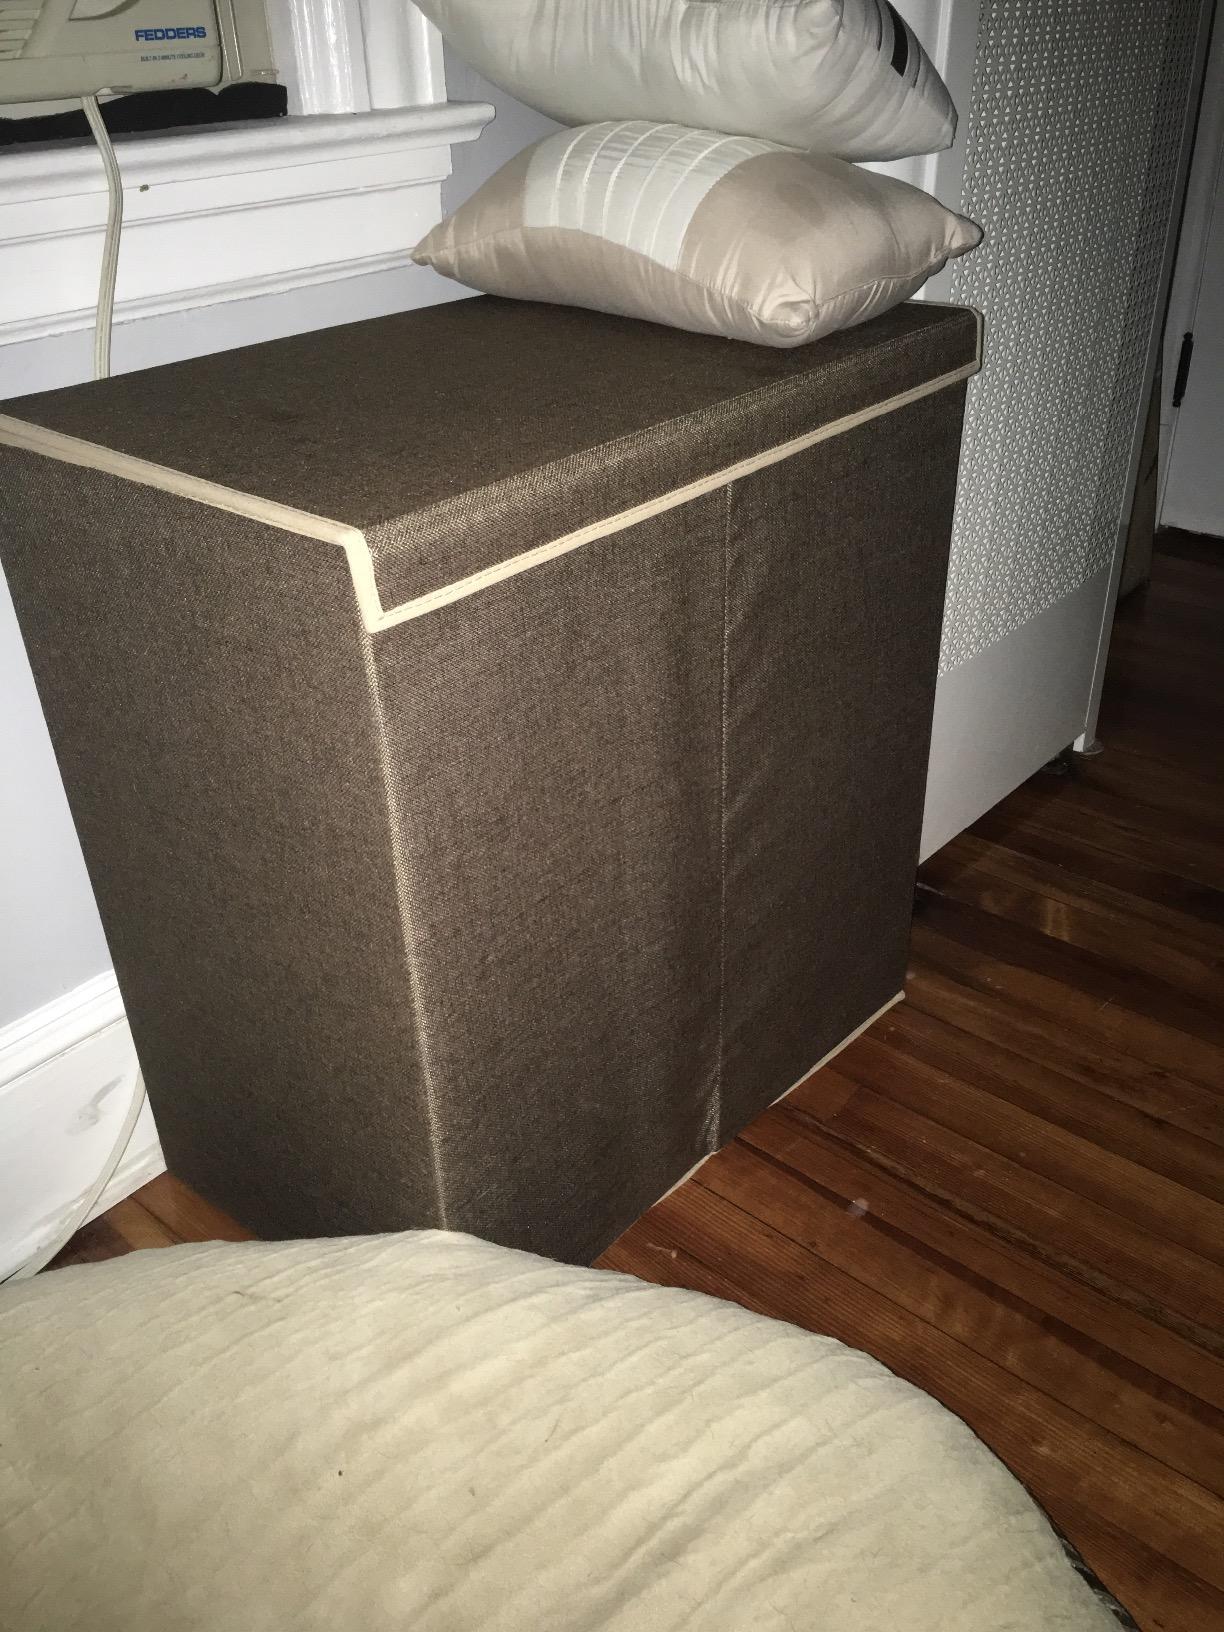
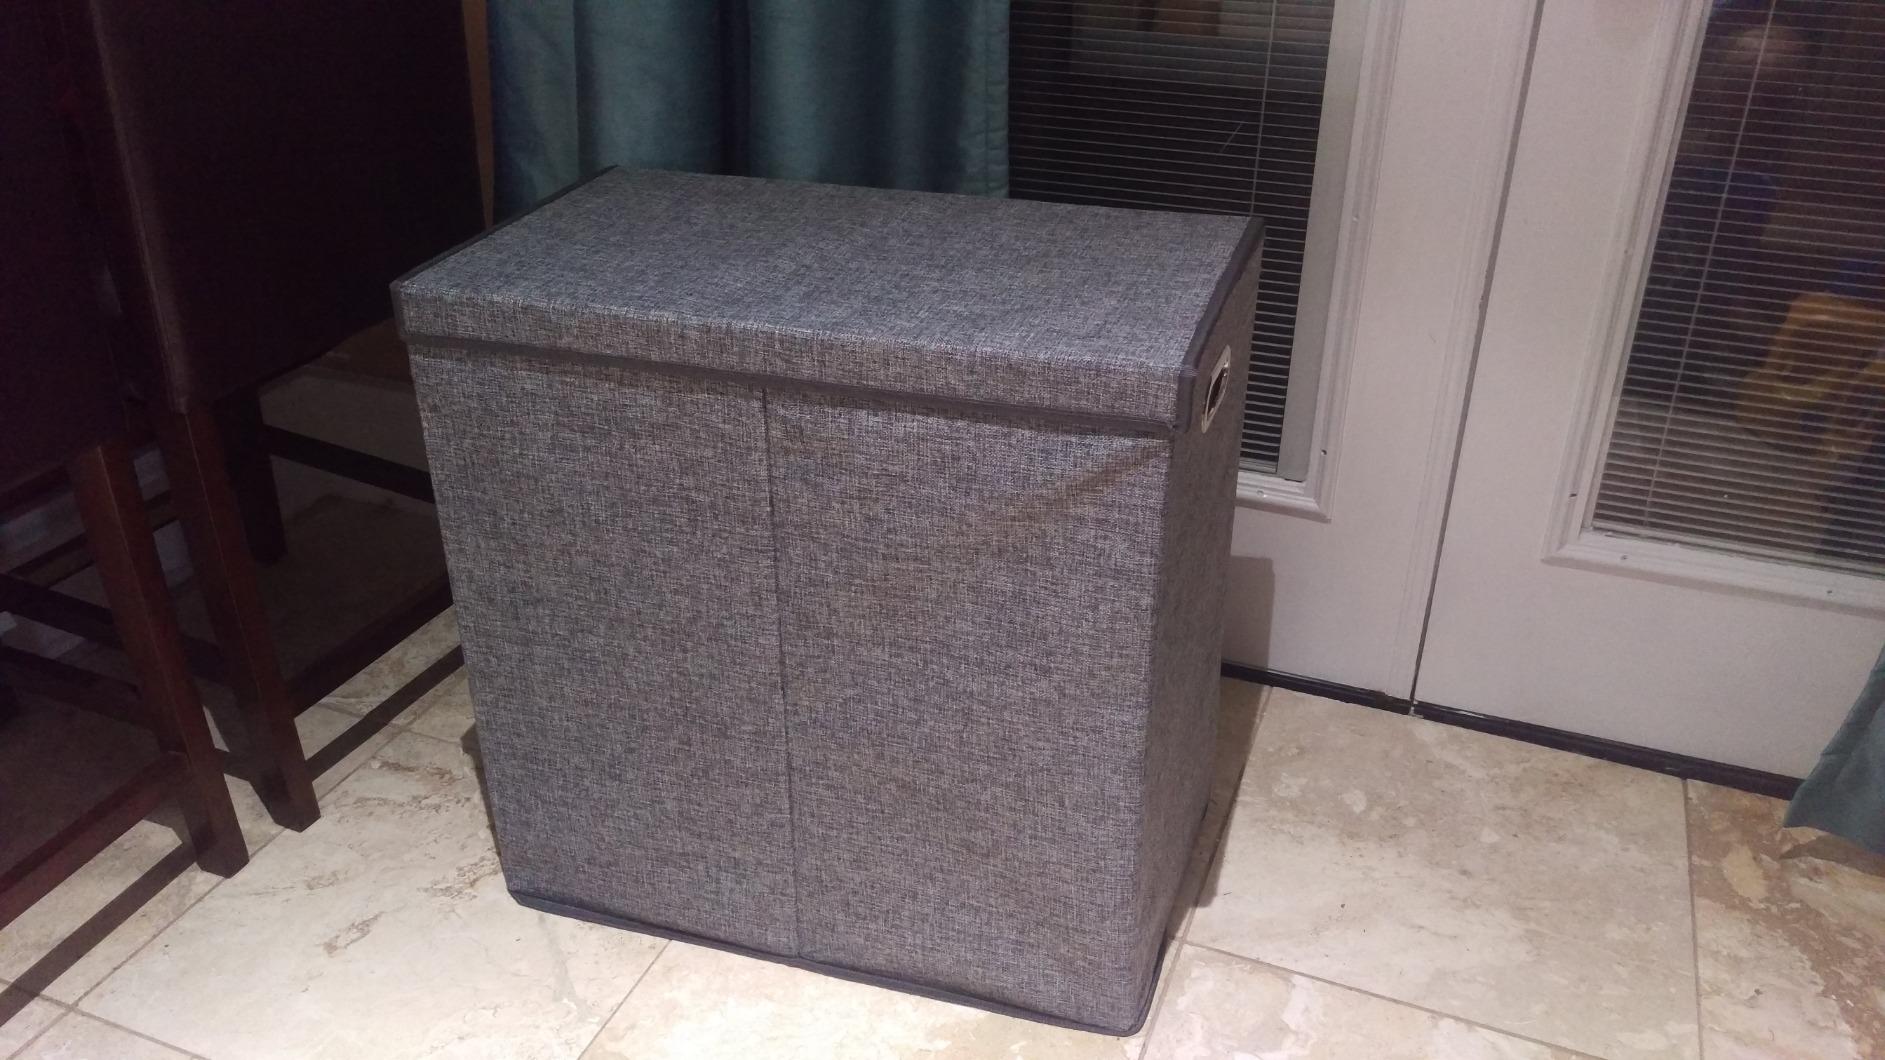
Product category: items_hamper
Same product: no